Sound speed profile

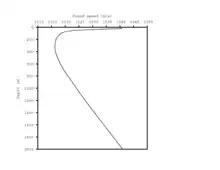
Figure 1. Table 1's data in graphical format.

Although given as a function of depth, the speed of sound in the ocean does not depend solely on depth. Rather, for a given depth, the speed of sound depends on the temperature at that depth, the depth itself, and the salinity at that depth, in that order.